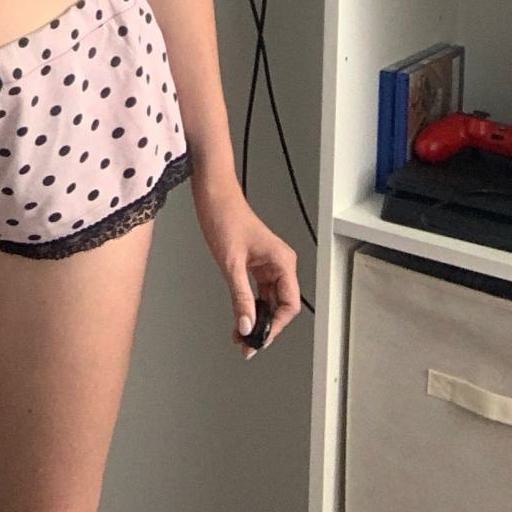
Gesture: no_gesture